Places of worship in Malvern, Worcestershire

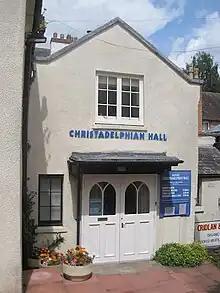
Christadelphian Hall, Malvern

The congregation relocated 2019 to hold Sunday worship at The Cube, Albert Road North, a community centre, with other activities now held at the URC Church in Malvern Link and the Lyttelton Well Rooms in Malvern.